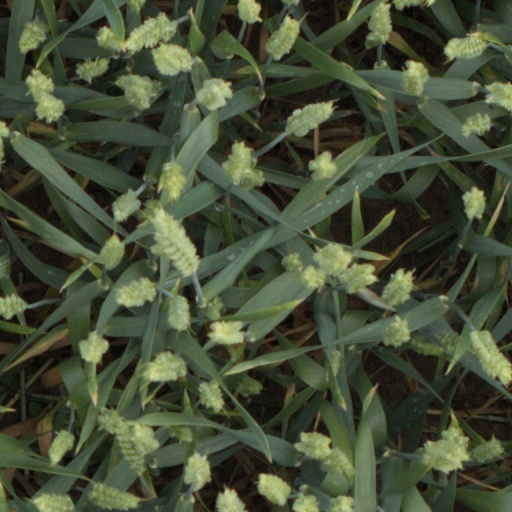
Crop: wheat